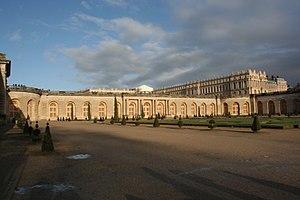
L'orangerie du château de Versailles a été construite par Jules Hardouin-Mansart entre 1684 et 1686, elle remplace celle construite par Le Vau en 1663 soit avant même le début des travaux du château. L'orangerie abrite en hiver plus de 1 500 arbustes en caisse, en majorité des orangers mais aussi des lauriers, des grenadiers ou des myrtes. À la belle saison, du 1ᵉʳ mai au 20 octobre, les orangers et autres arbres en caisses sont exposés dans le Parterre Bas.
Une orangerie est un bâtiment clos, doté de vastes fenêtres et d'un chauffage dans lequel on abrite, pendant la mauvaise saison, les agrumes plantés dans des bacs ou pots ainsi que d'autres végétaux craignant le gel. En Italie, pays qui en lança la mode sous la Renaissance en vitrant les arcades où on les entreposait, elle est appelée limonaia.